Gary Dahms

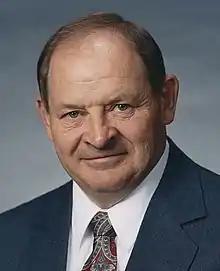

Gary H. Dahms (born January 14, 1947) is a Minnesota politician and member of the Minnesota Senate. A member of the Republican Party of Minnesota, he represents District 15, which includes all or portions of Brown, Lac qui Parle, Lyon, Redwood, Renville, and Yellow Medicine counties in the southwestern part of the state.